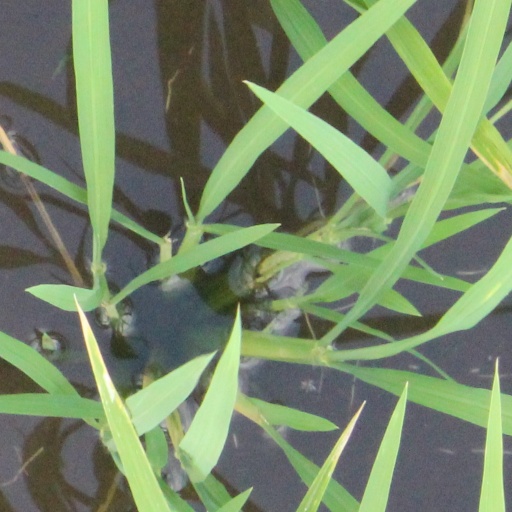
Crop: rice